Operation Pig Bristle

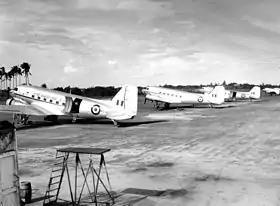
Several No. 38 Squadron Dakotas in 1950

Following World War II, the Australian Commonwealth and state governments launched a joint Commonwealth Housing Scheme to address a national shortage of accommodation. This scheme, and private sector housebuilding activities, was delayed by a shortage of materials, including pig bristles needed to manufacture paint brushes.